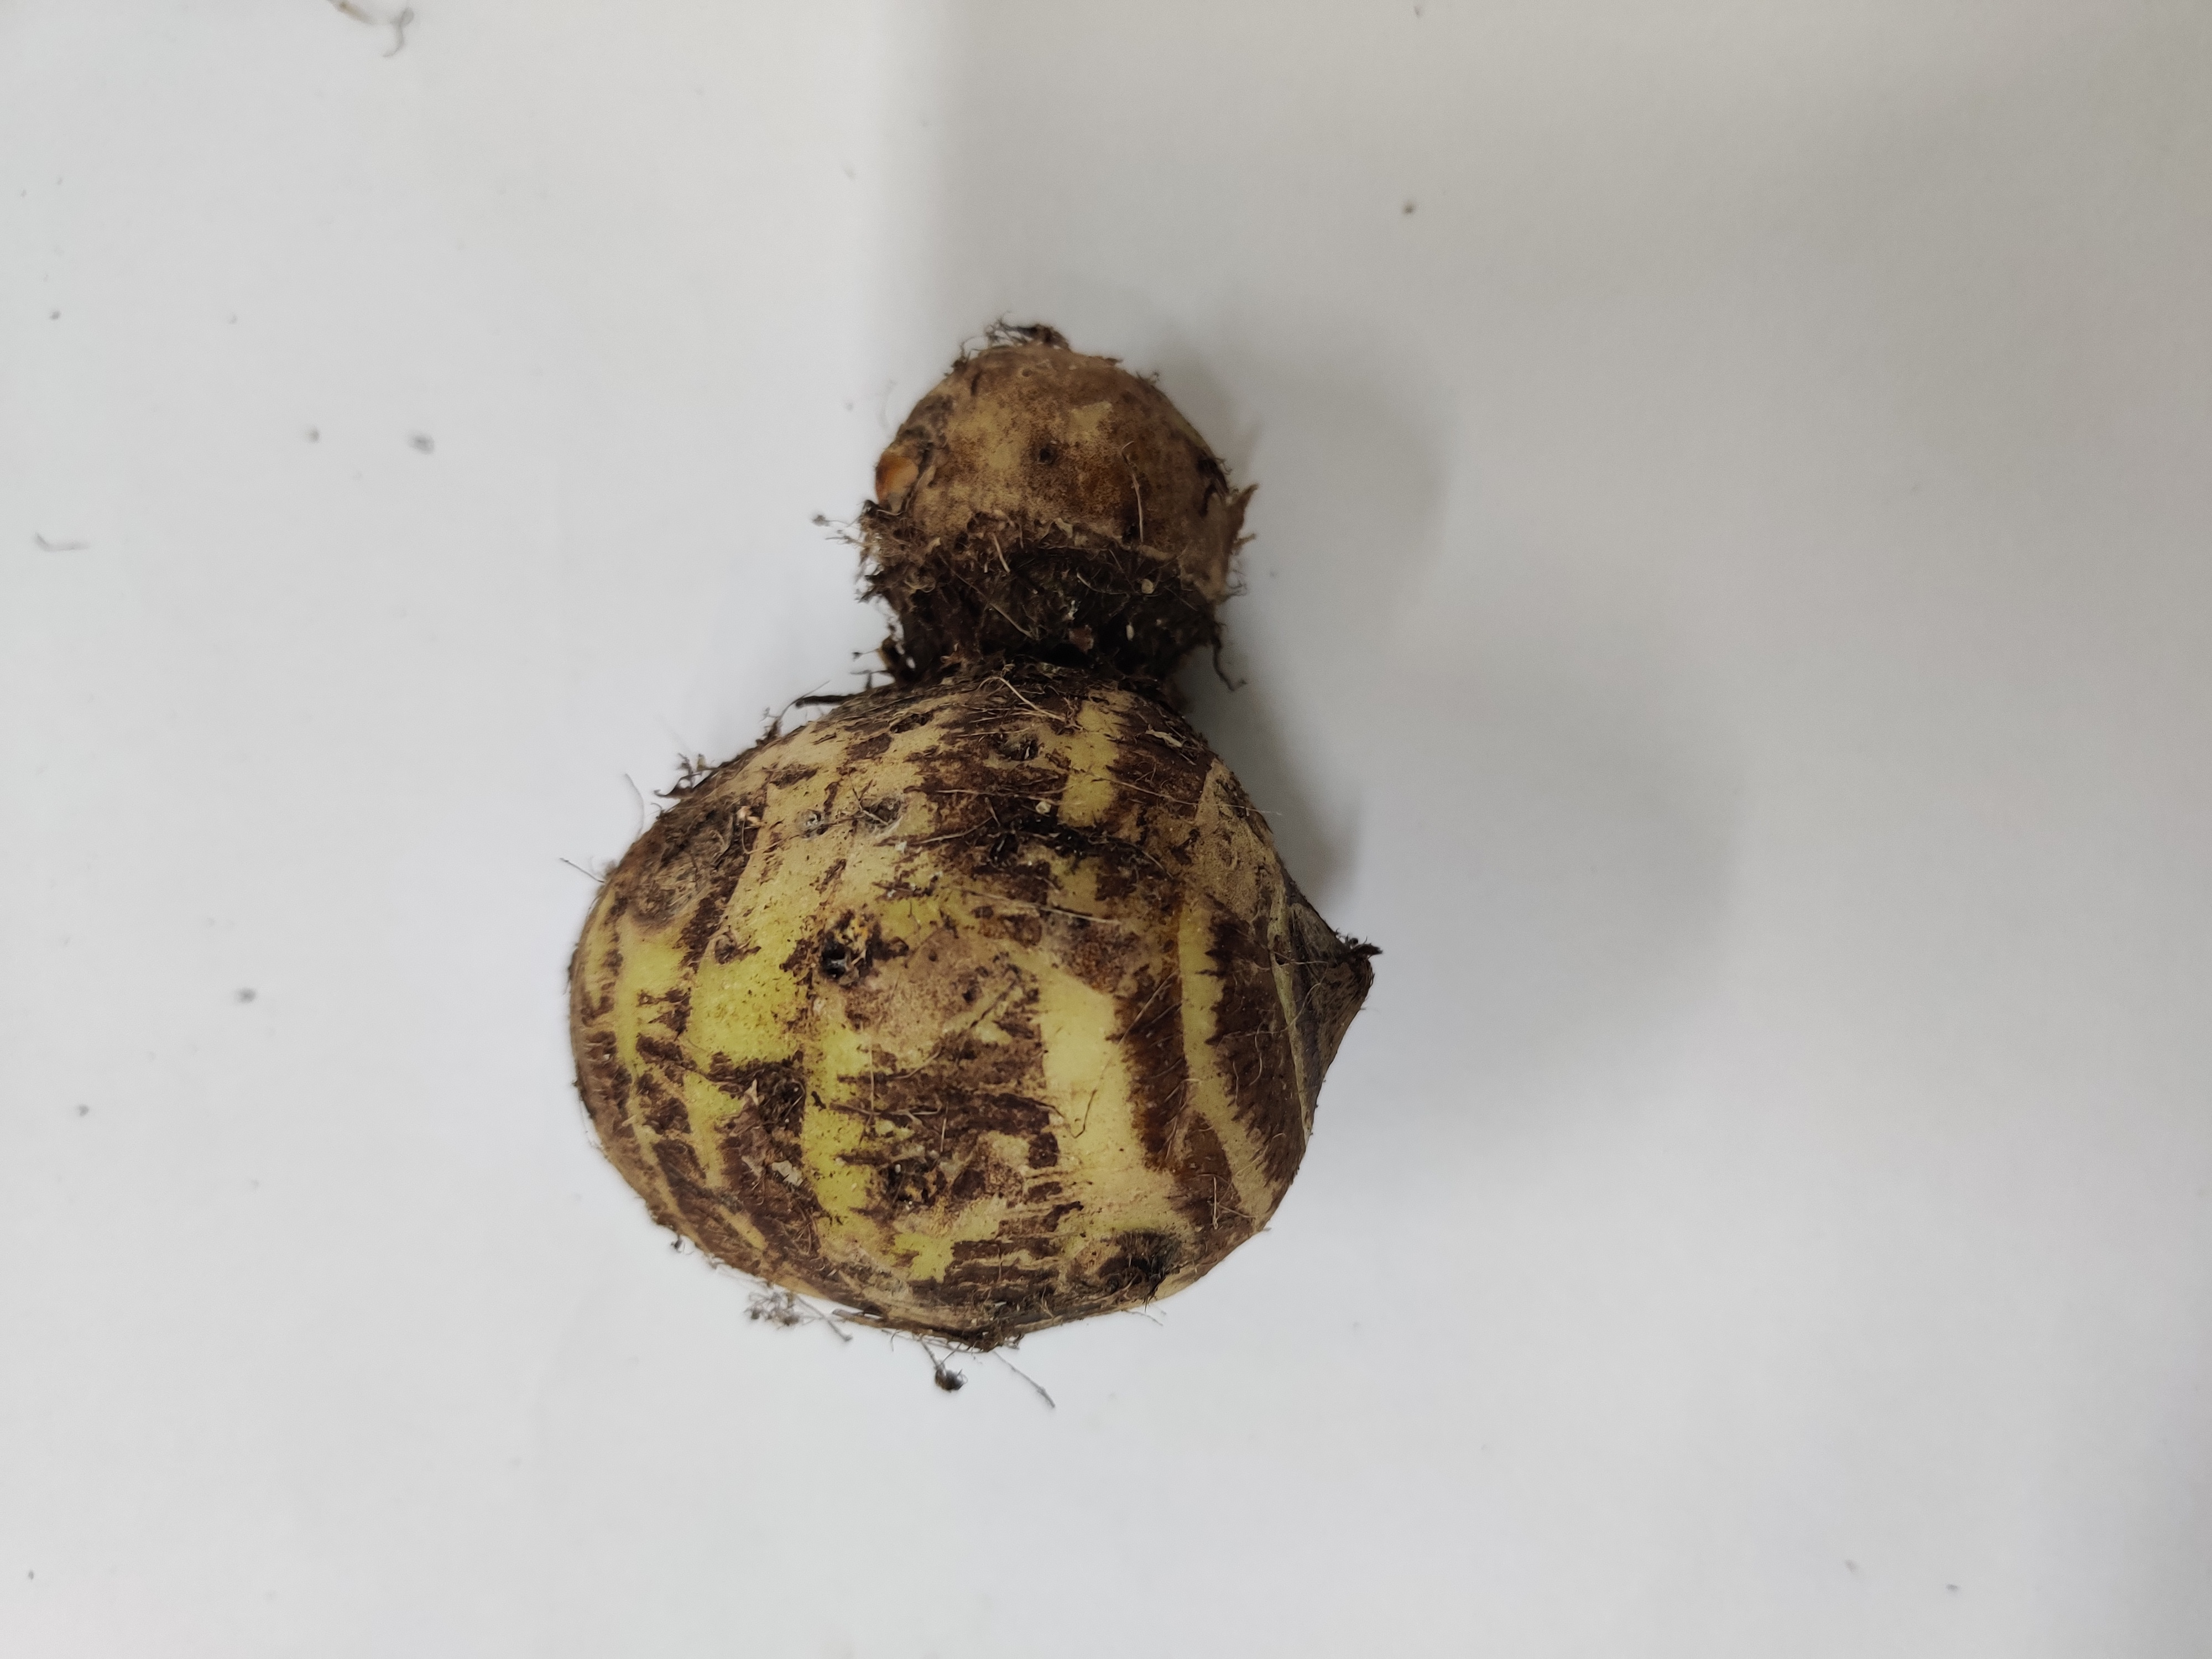
Crop: Taro root
Condition: Damaged